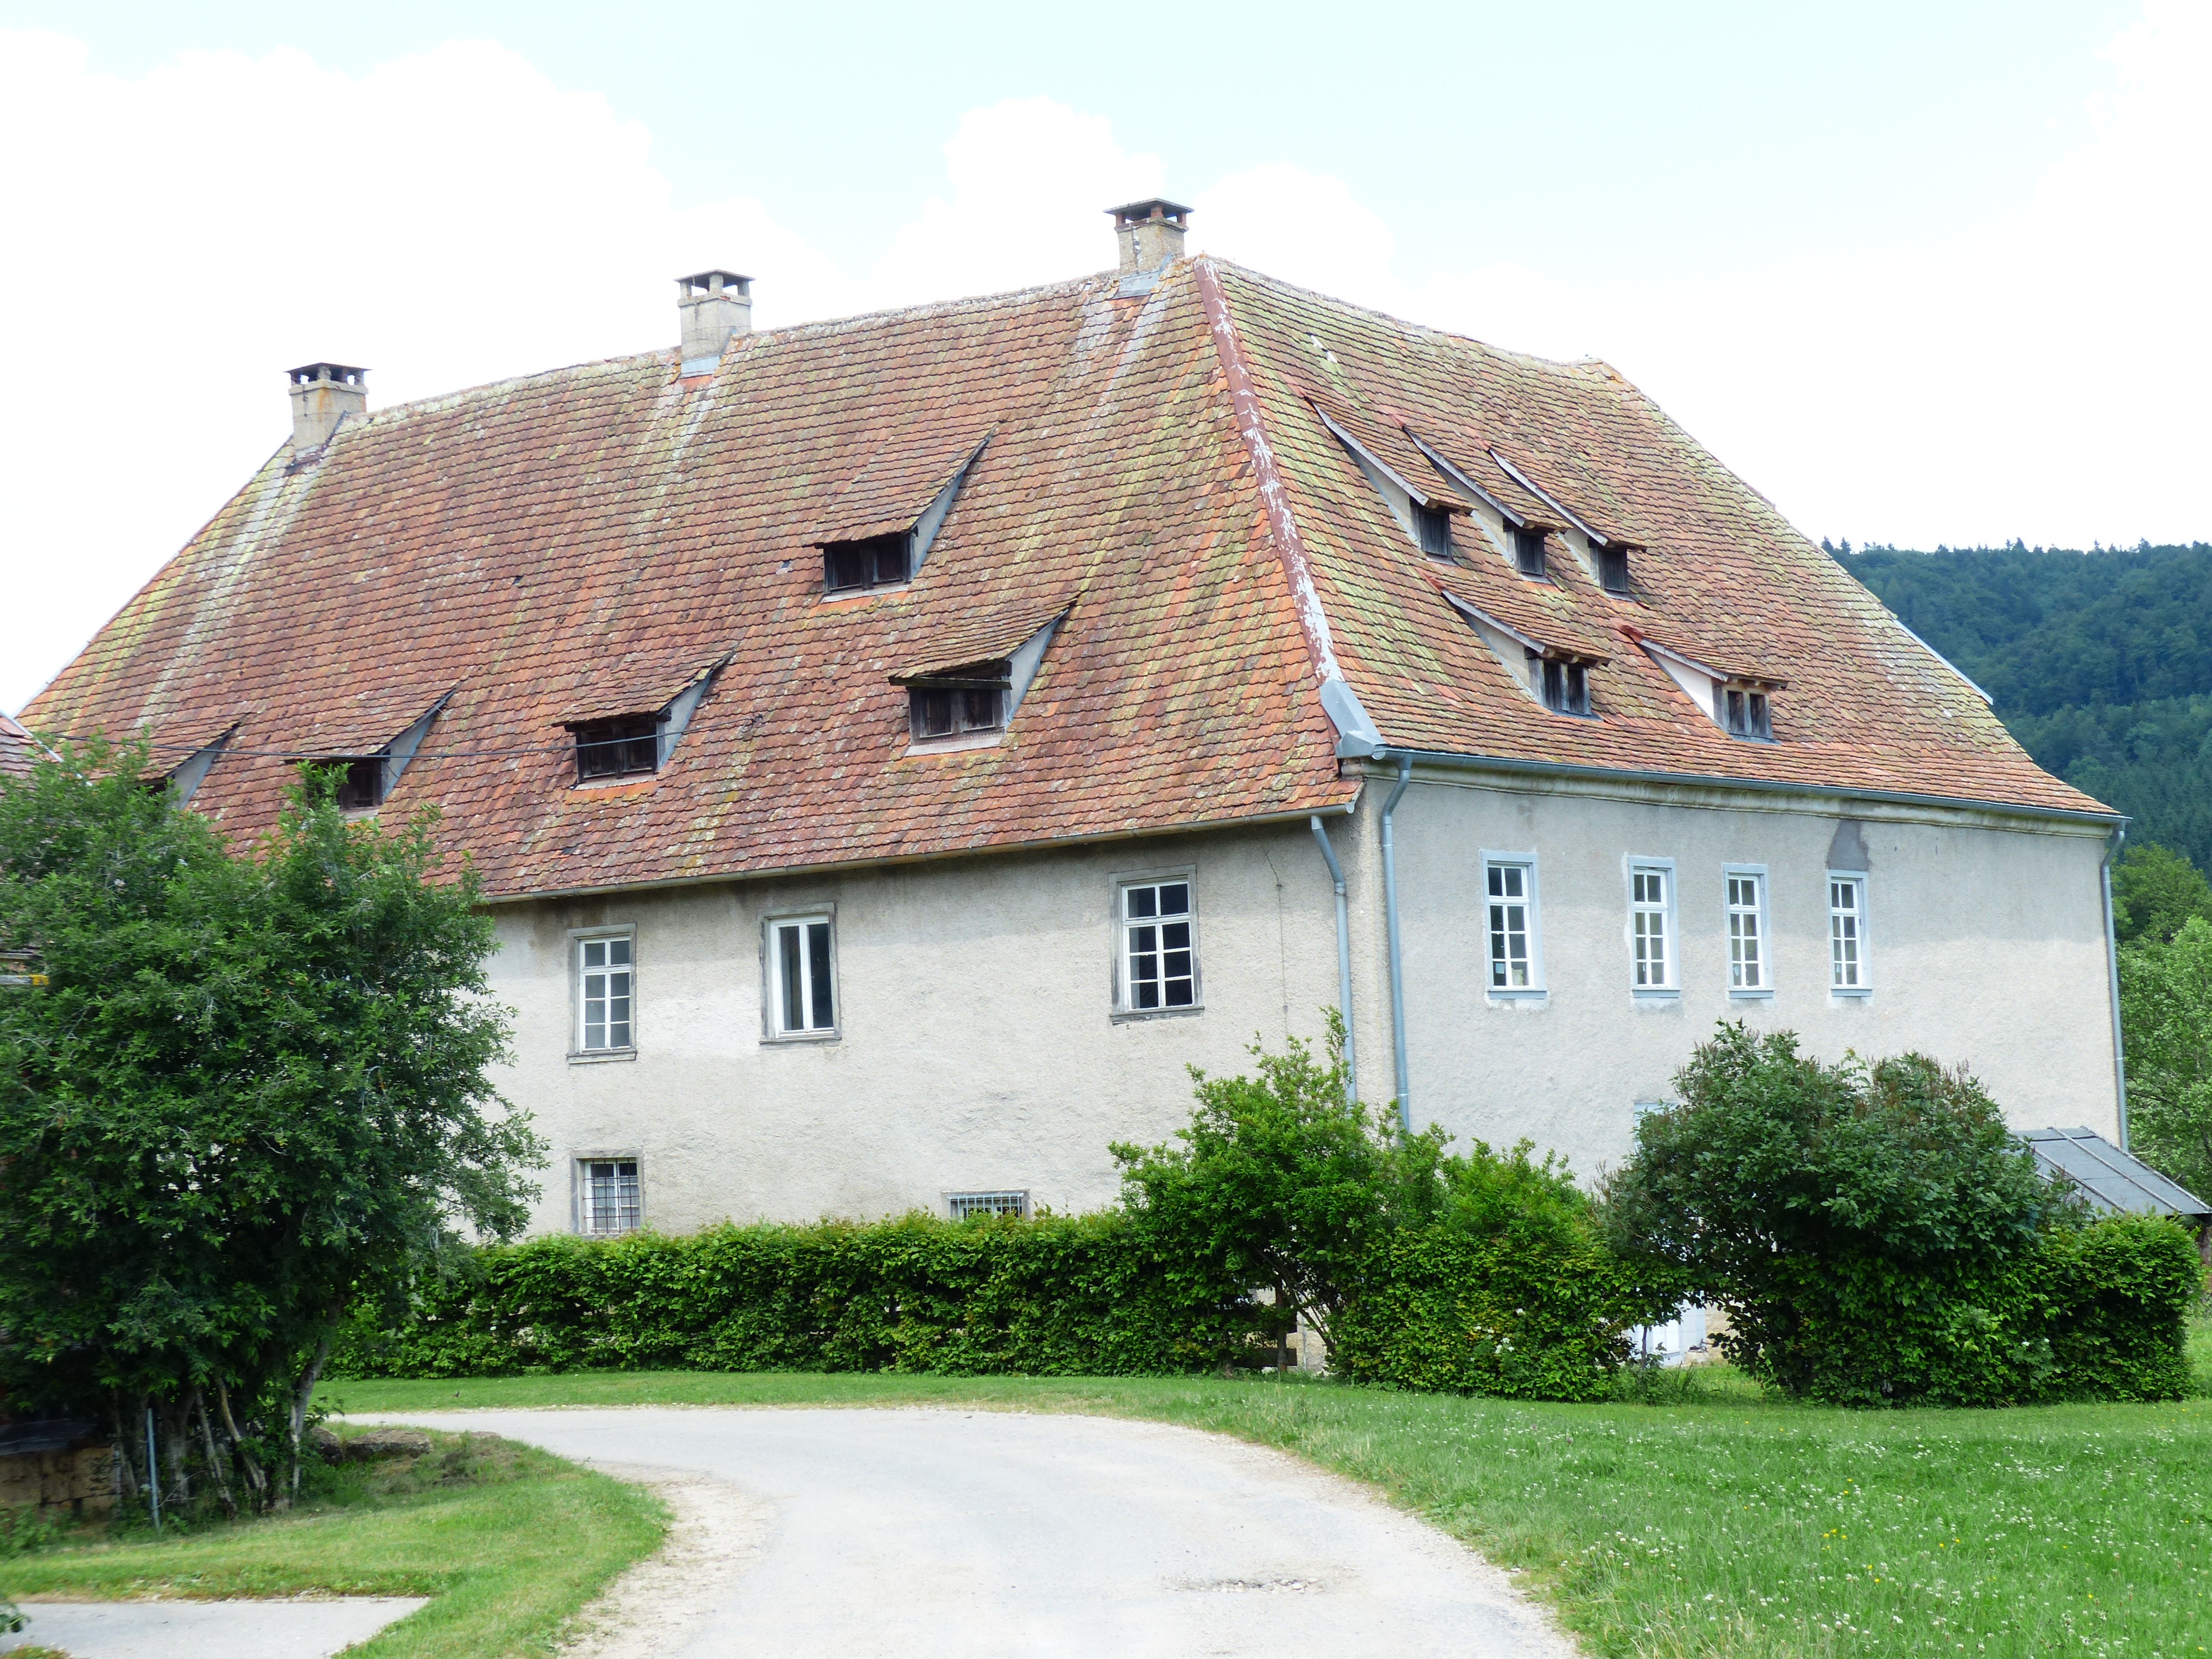
farm, lawn, house, roof, building, home, cottage, facade, property, farmhouse, estate, oberhausen, thatching, punch, homestead, manor house, rural area, residential area, sheep mountain